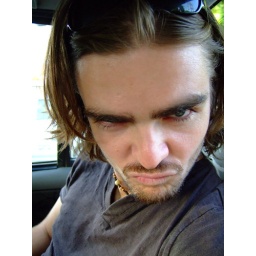
Being ridiculous in the car in Jaipur. My best blue steel apparently ;-)